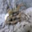
Label: spider